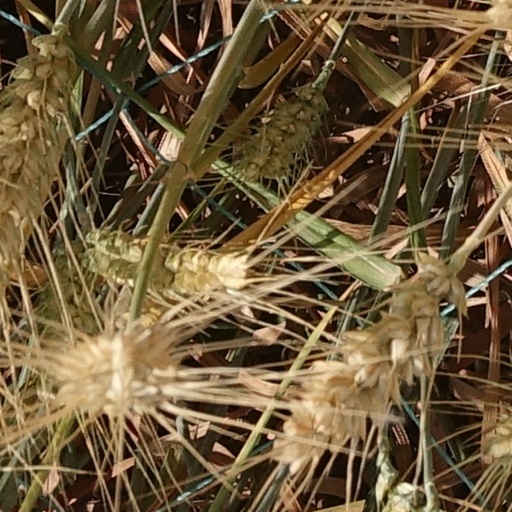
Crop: wheat